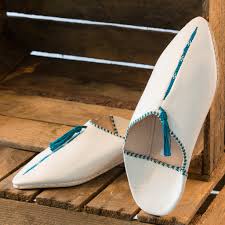
Yii nag mu nekk ay dàllu maraakiis
 Maraakiis nag nit ñi bëgg nanu ko lool rawatina jullit yi fii ci Senegaal ndaxte bésu àjjuma dañuy faral di gis nit ñi di ko sol bu baax a baax ngir julli ji jumaa.